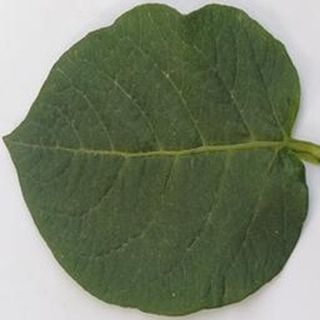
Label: healthy_potato